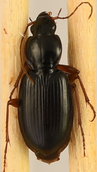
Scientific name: Synuchus impunctatus
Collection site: Bartlett Experimental Forest NEON (BART), plot BART_018